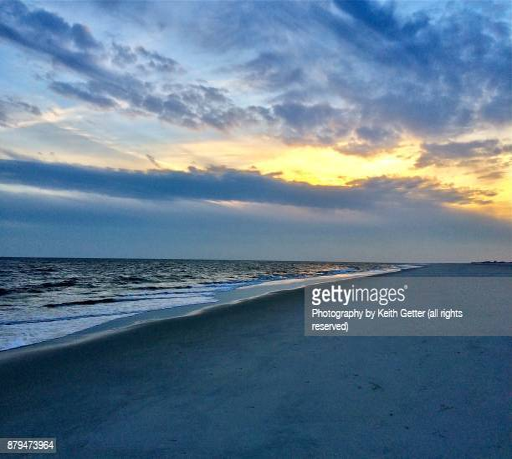
a winter sky over an ocean beach at sunset